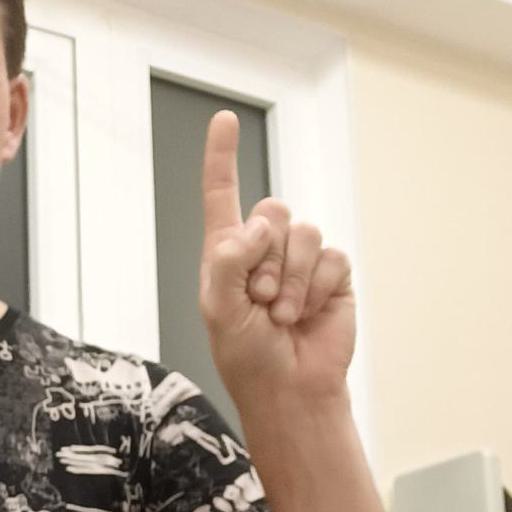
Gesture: one